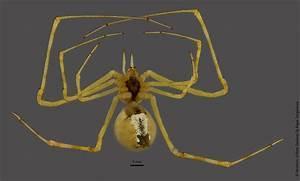
spider